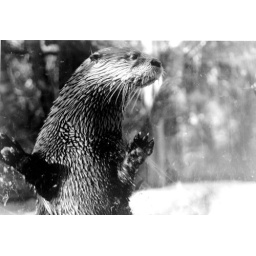
a short depth of field of an otter at the zoo. Done in black and white processed and developed in dark room.